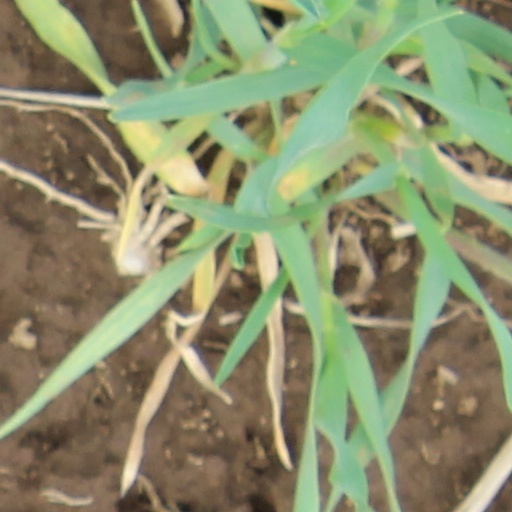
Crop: wheat